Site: brandenburg
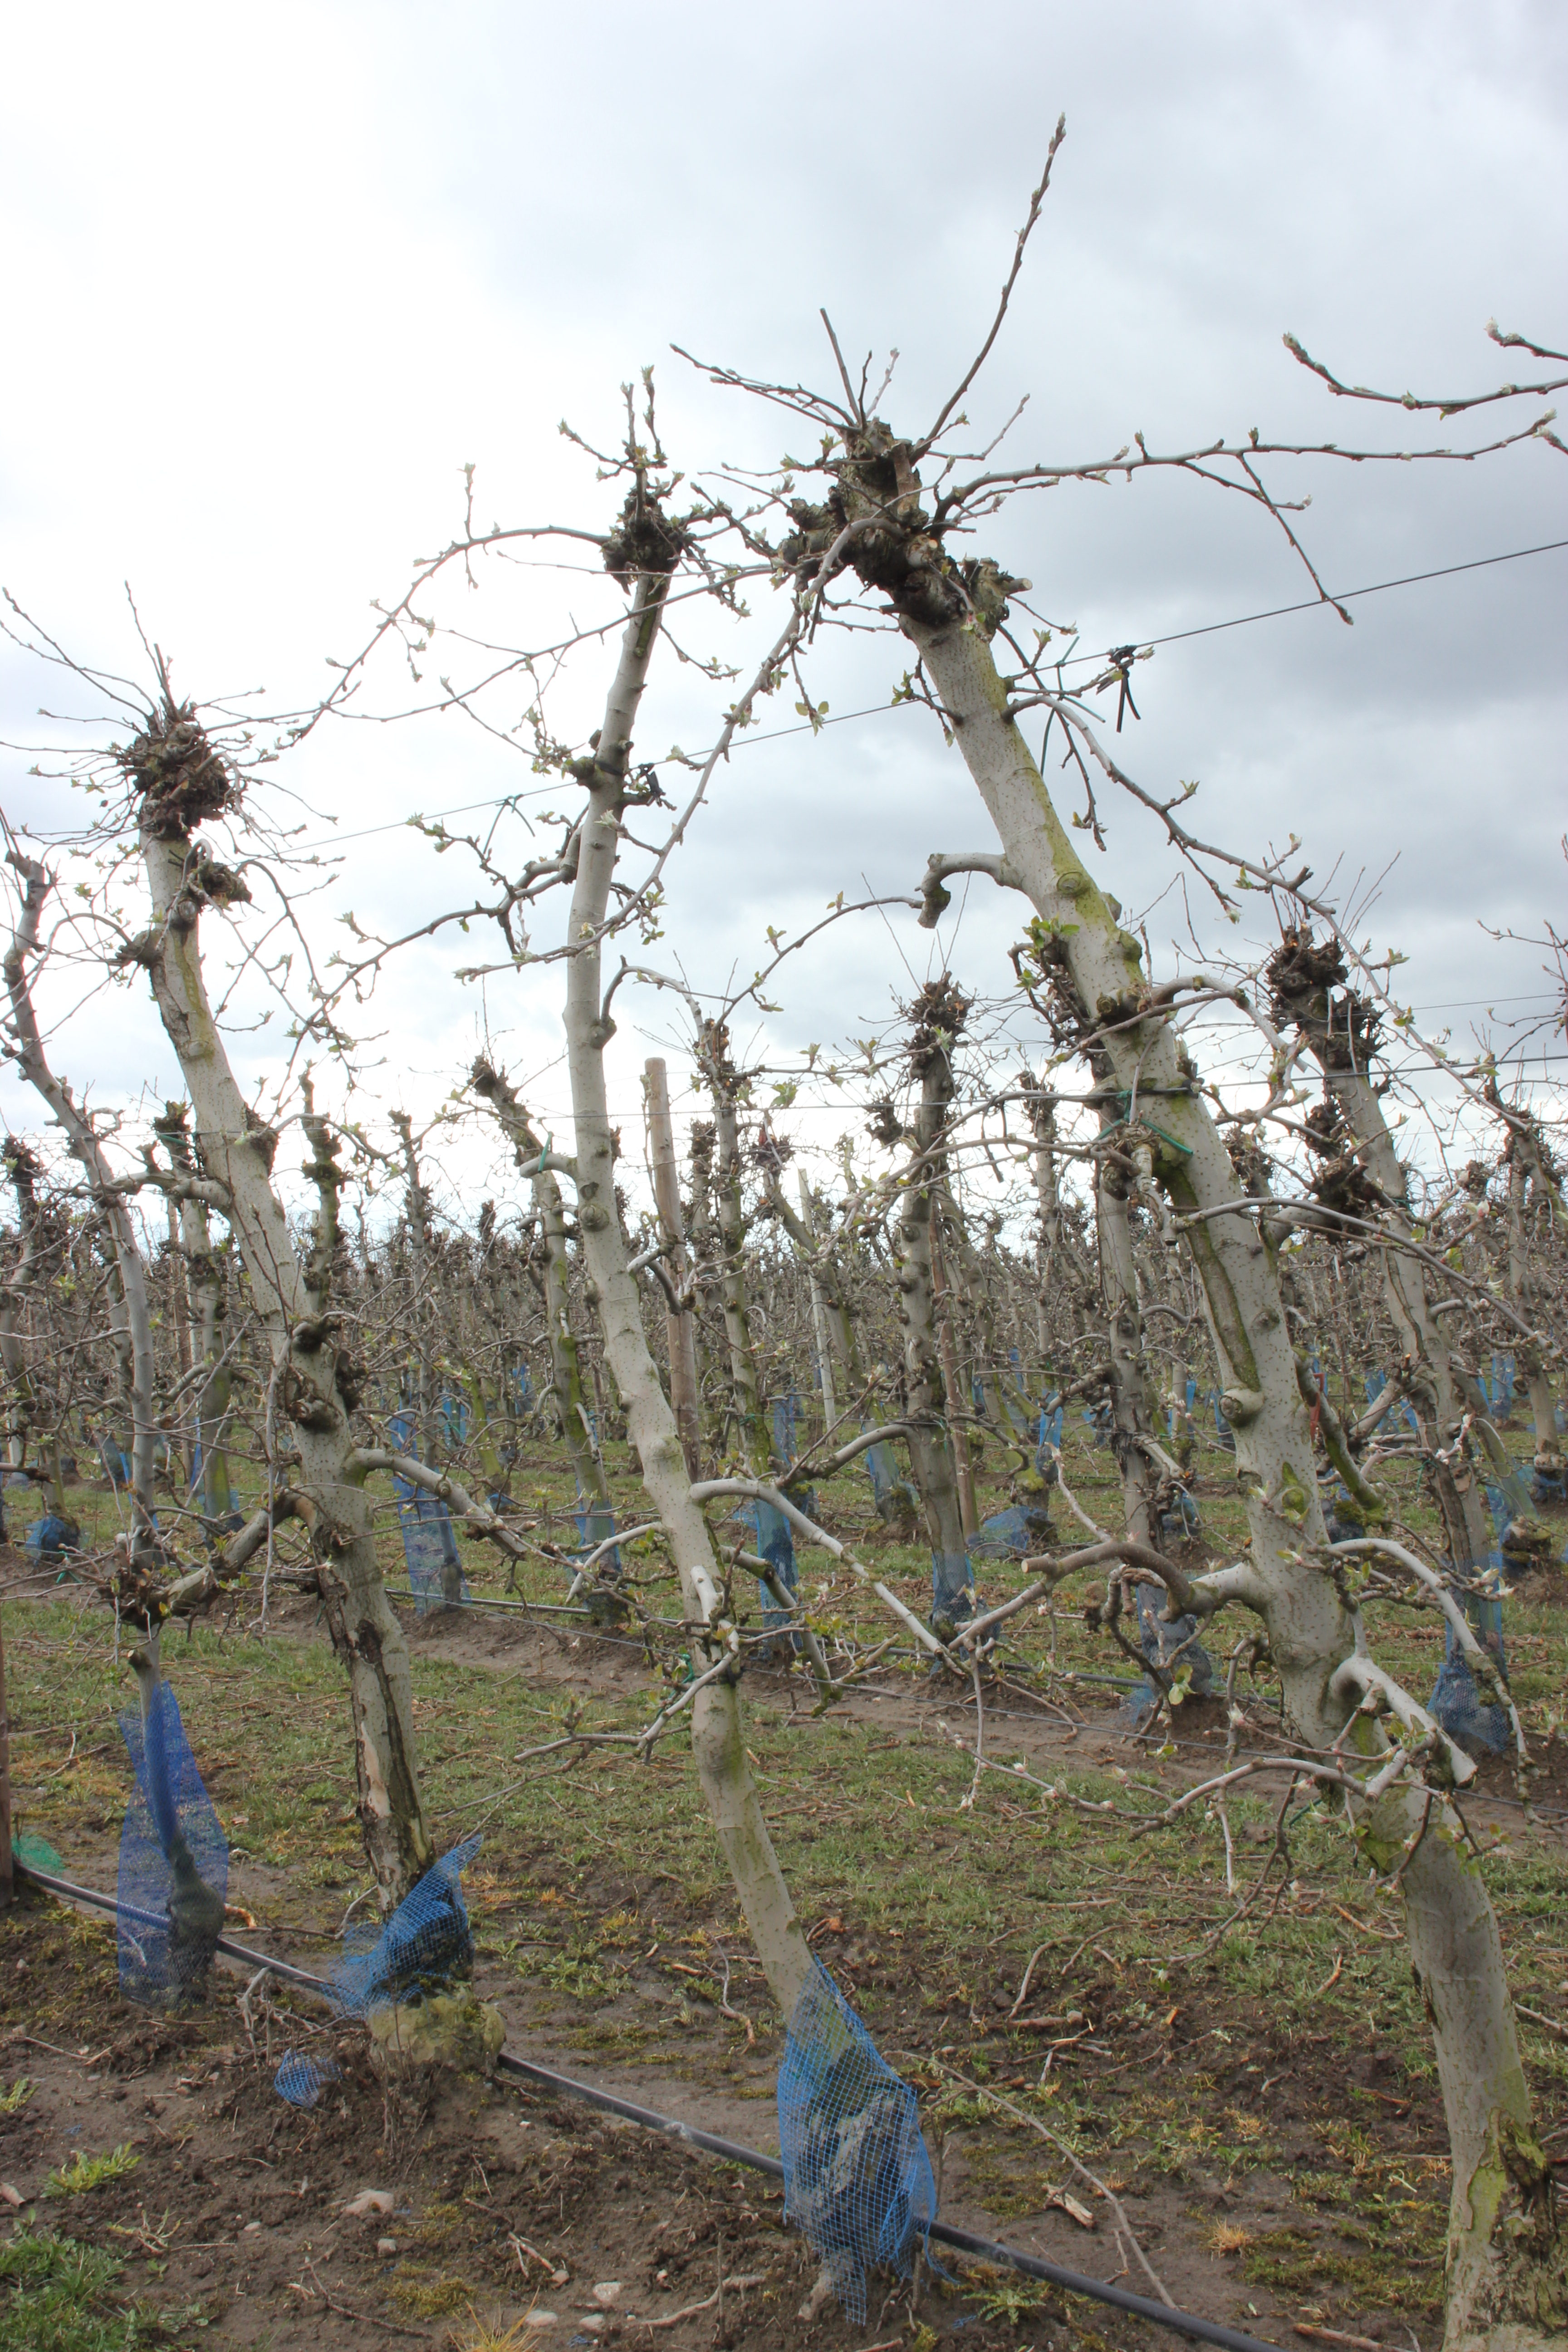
Growth stage (BBCH 55): Inflorescence emergence